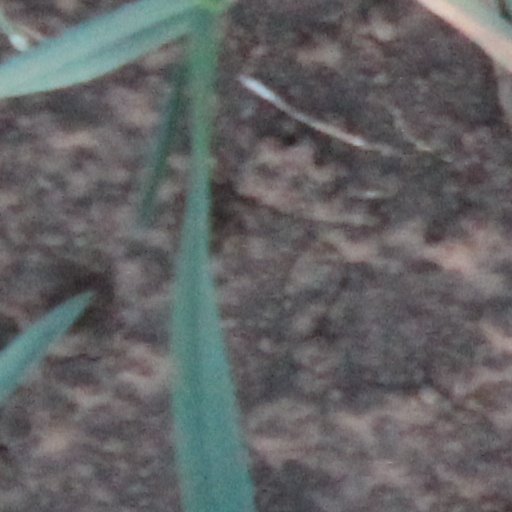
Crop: wheat